Falkner's Circle

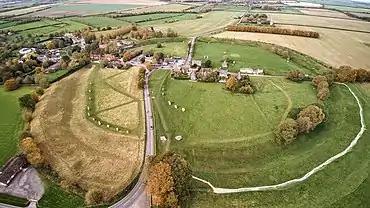
Falkner's Circle is near the Avebury stone circle (pictured), the largest known example of such a structure

These stone circles typically show very little evidence of human visitation during the period immediately following their creation. This suggests that they were not sites used for rituals that left archaeologically visible evidence, but may have been deliberately left as "silent and empty monuments". The archaeologist Mike Parker Pearson suggests that in Neolithic Britain, stone was associated with the dead, and wood with the living. Other archaeologists have suggested that the stone might not represent ancestors, but rather other supernatural entities, such as deities.